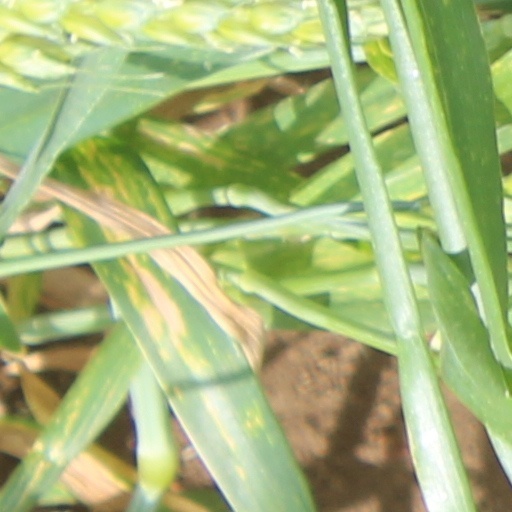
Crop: wheat